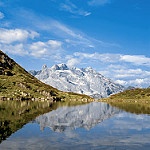
Label: mountain